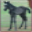
Label: horse